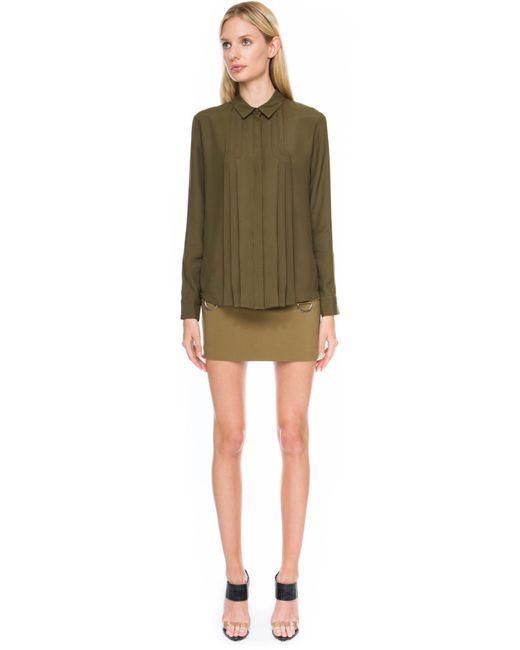
Braunes langärmeliges Button-Down-Hemd